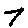
Label: 7